Operation Halyard

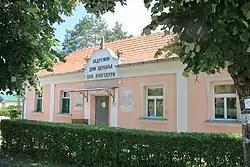
Health center in the village of Pranjani, built as an endowment of social worker, humanist and member of the US Red Cross John A. Kingsbury (1876-1956) after the First World War. In 1944, the OSS-led Halyard Mission team gave partial help from limited supplies. The dispensary was transformed into an American military field hospital behind enemy lines to treat wounded American airmen, Serbian Chetniks and local inhabitants.

The 15th Air Force bombed targets in Germany, Hungary, Slovakia, the Independent State of Croatia, the Territory of the Military Commander in Serbia, Bulgaria and Romania. Some of the most important targets were sources of petroleum and petroleum refineries in Romania. These installations were vital to Hitler's war machine and the main targets in the Oil Campaign of World War II. The Astra Română refinery in Ploiești alone provided one quarter of the Third Reich's fuel needs and was one of the priority targets. All flights targeting the oilfields and refineries in Romania, near the town of Ploiești north of Bucharest, passed over the Territory of the Military Commander in Serbia.